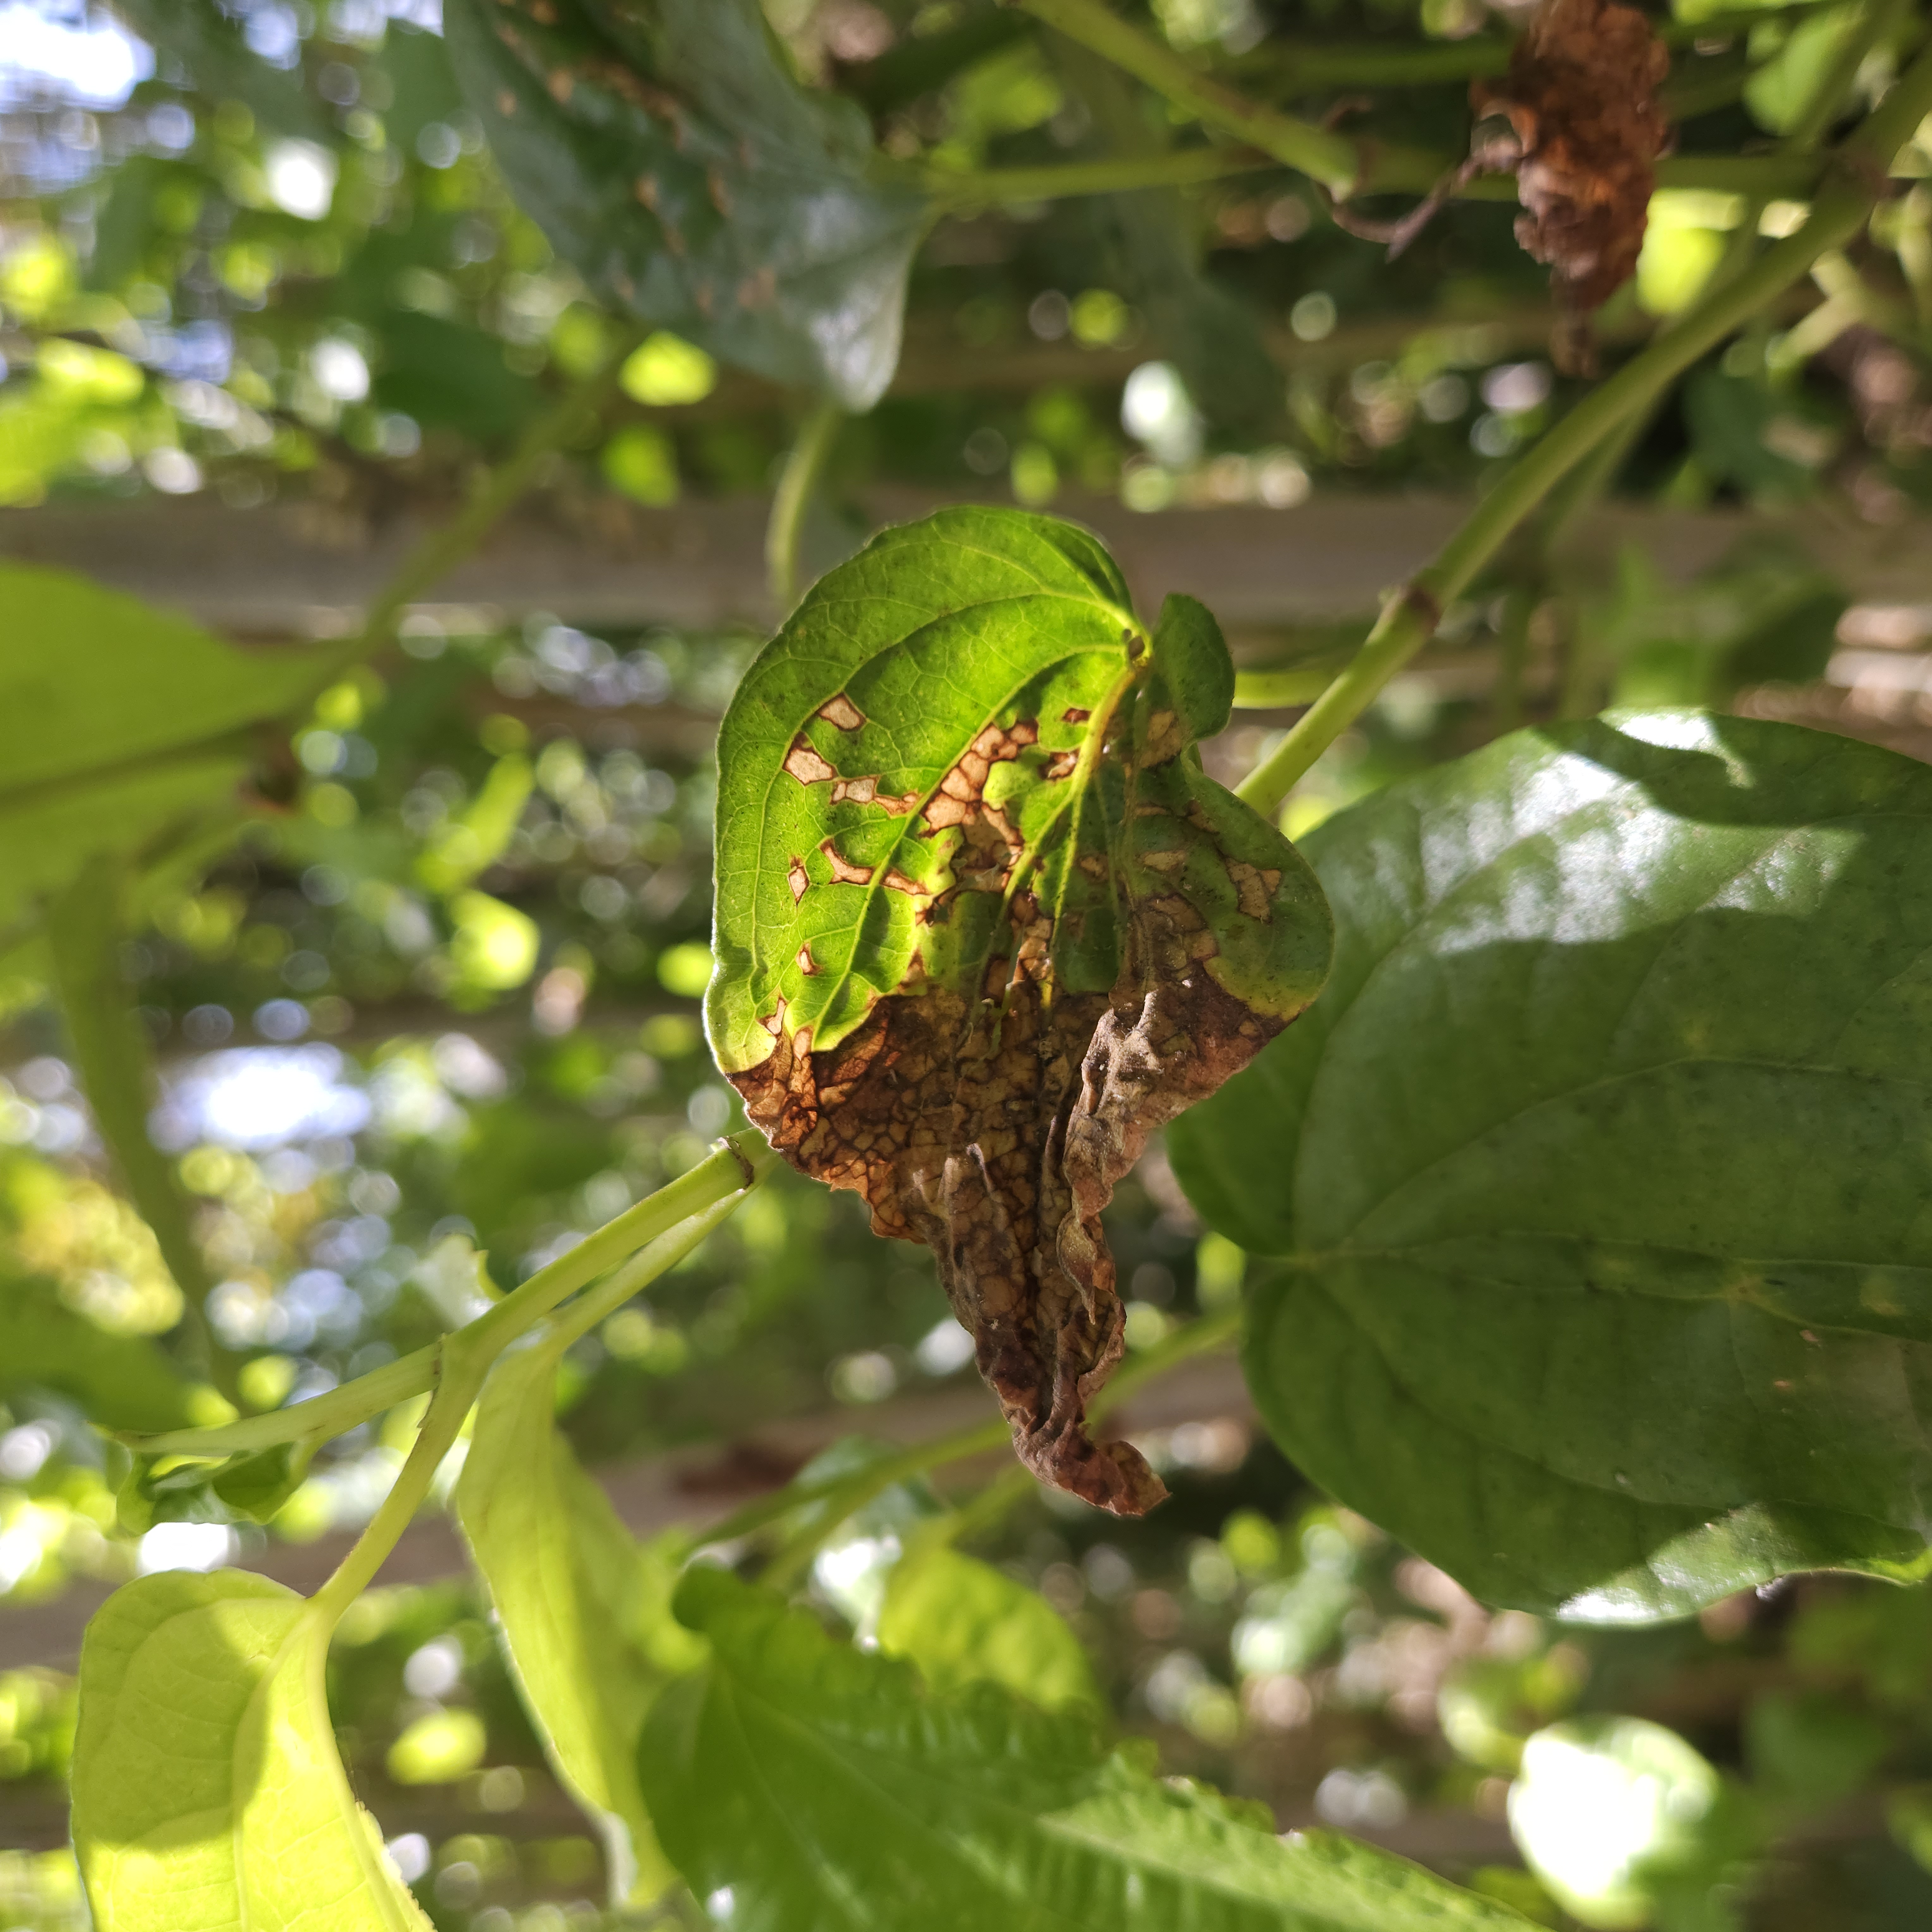
Label: Diseased